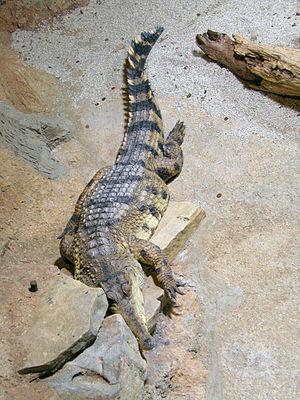
Mecistops cataphractus, unique représentant du genre Mecistops, est une espèce de crocodiliens de la famille des Crocodylidae.